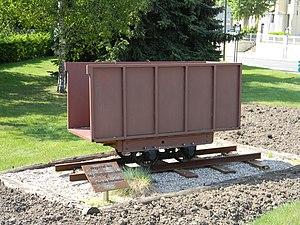
Wagonnet issu des champignonnières du Fort de Montessuy à Caluire-et-Cuire
Le fort de Caluire est une ancienne fortification située à Caluire-et-Cuire. Aujourd'hui disparu, il faisait partie de la première ceinture de Lyon.